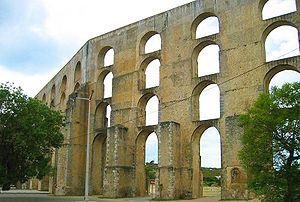
Cet article recense les monuments nationaux du district de Portalegre, au Portugal.
Francisco de Arruda, mort à Évora le 30 novembre 1547, est un architecte et sculpteur portugais.
Afonso Álvares, était un architecte et ingénieur militaire portugais.